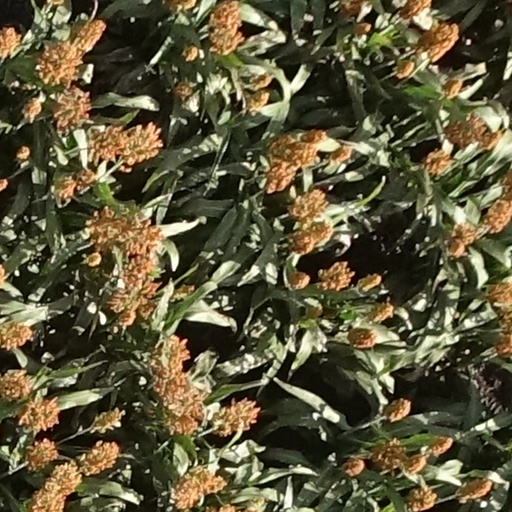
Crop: sorghum